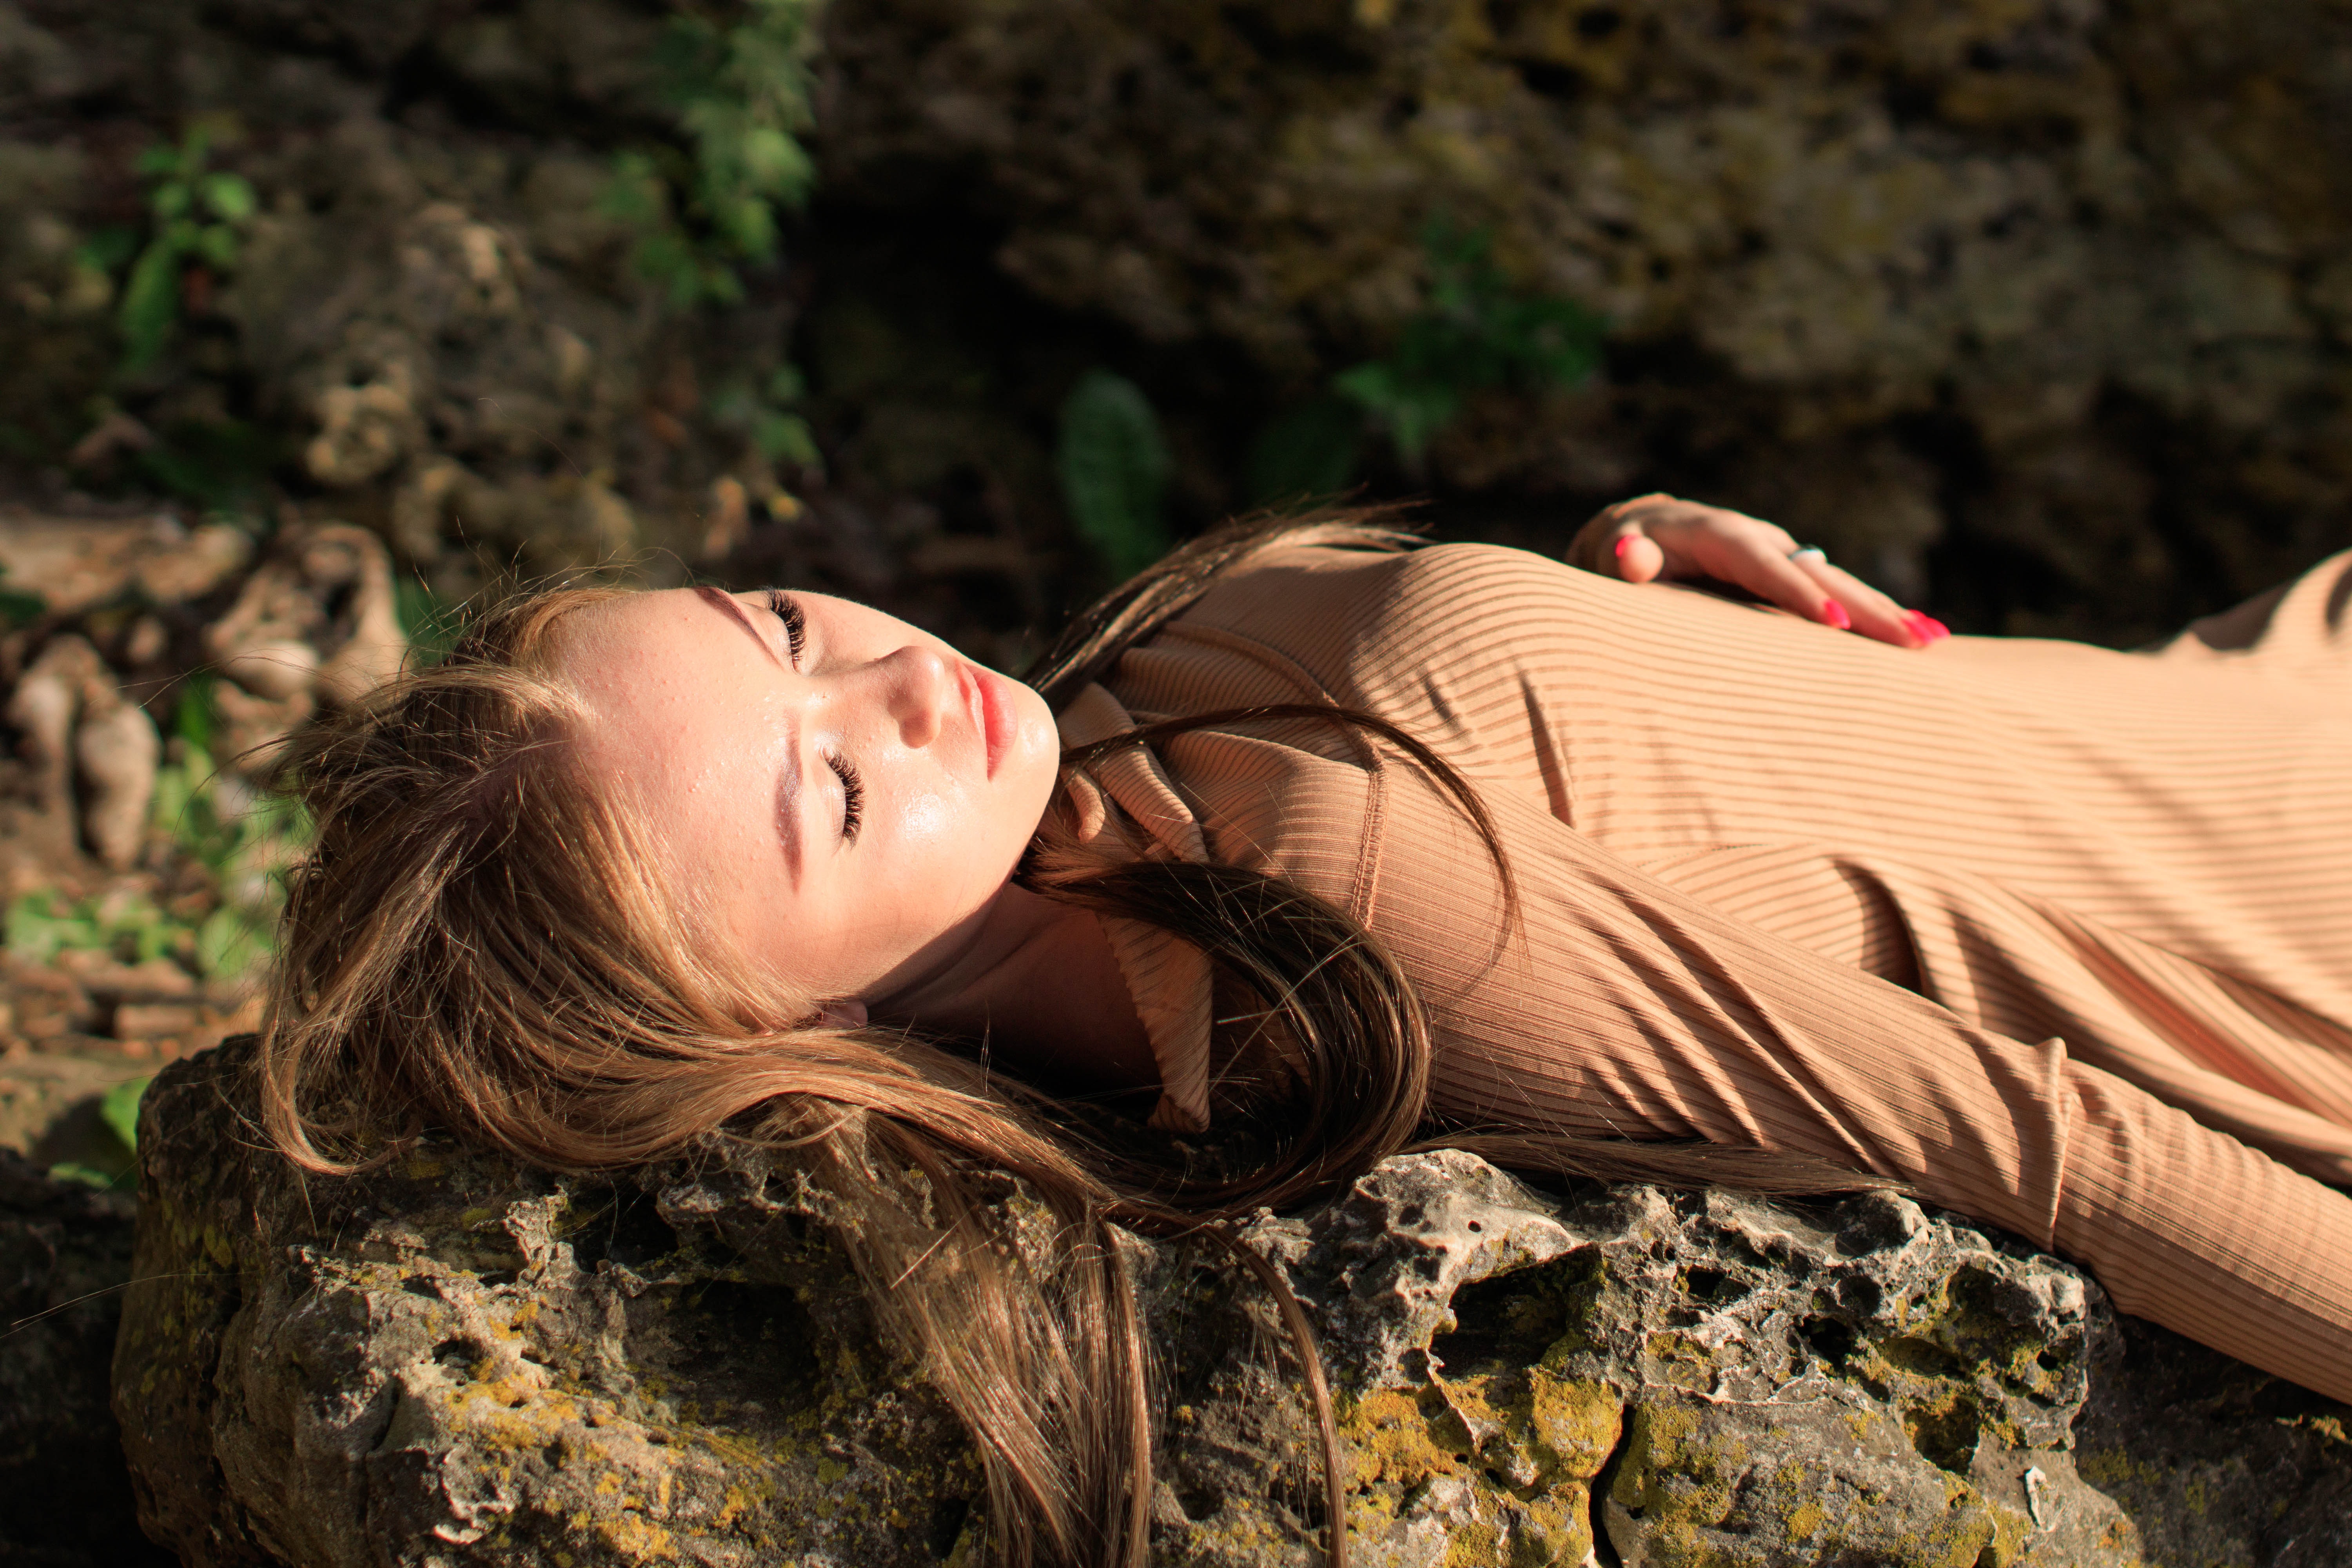
woman, leaf, flash photography, wood, grass, happy, People in nature, plant, long hair, landscape, thigh, human leg, blond, grassland, brown hair, sitting, portrait photography, abdomen, rock, forest, soil, photo shoot, leisure, model, eyewear